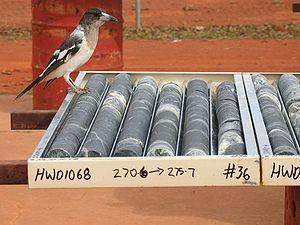
Le carottage est un type de forage d'exploration, visant à prélever un échantillon du sous-sol terrestre ou marin obtenu à l'aide d'un tube appelé carottier que l'on fait pénétrer dans le sous-sol. L'échantillon ainsi obtenu s'appelle une carotte. Celle-ci est qualifiée d'échantillon stratigraphiquement représentatif, donc non perturbé.
Une carotte est une échantillon cylindrique d'une substance. La plupart des carottes sont obtenues en forant avec des forets spéciaux dans la substance, par exemple dans les sédiments ou la roche, avec un tube d'acier creux appelé carottier. Il existe différents types de carottiers permettant d'échantillonner différents milieux dans différentes conditions. Lors du processus de carottage, l'échantillon est poussé plus ou moins intact dans le tube. Retiré du tube en laboratoire, il est inspecté et analysé par différentes techniques et équipements selon le type de données désiré.